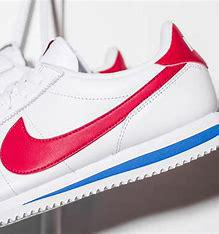
Brand: Nike
Model: Cortez